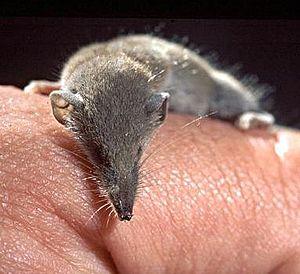
Cette liste commentée recense la mammalofaune en Croatie. Elle répertorie les espèces de mammifères croates actuels et celles qui ont été récemment classifiées comme éteintes. Cette liste comporte 118 espèces réparties en dix ordres et 31 familles, dont deux sont « en danger critique d'extinction », deux autres sont « en danger », cinq sont « vulnérables », dix sont « quasi menacées » et trois ont des « données insuffisantes » pour être classées.
Cette liste commentée recense la mammalofaune au Monténégro. Elle répertorie les espèces de mammifères monténégrins actuels et celles qui ont été récemment classifiées comme éteintes. Cette liste comporte 110 espèces réparties en neuf ordres et 28 familles, dont deux sont « en danger critique d'extinction », une est « en danger », cinq sont « vulnérables », huit sont « quasi menacées » et trois ont des « données insuffisantes » pour être classées.
Le Pachyure étrusque, ou musaraigne étrusque, est une espèce de musaraigne.
Cette liste commentée recense la mammalofaune à Chypre. Elle répertorie les espèces de mammifères chypriotes actuels et celles qui ont été récemment classifiées comme éteintes. Cette liste comporte 57 espèces réparties en onze ordres et 24 familles, dont deux sont « en danger critique d'extinction », une est « en danger », cinq sont « vulnérables », trois sont « quasi menacées » et deux ont des « données insuffisantes » pour être classées.